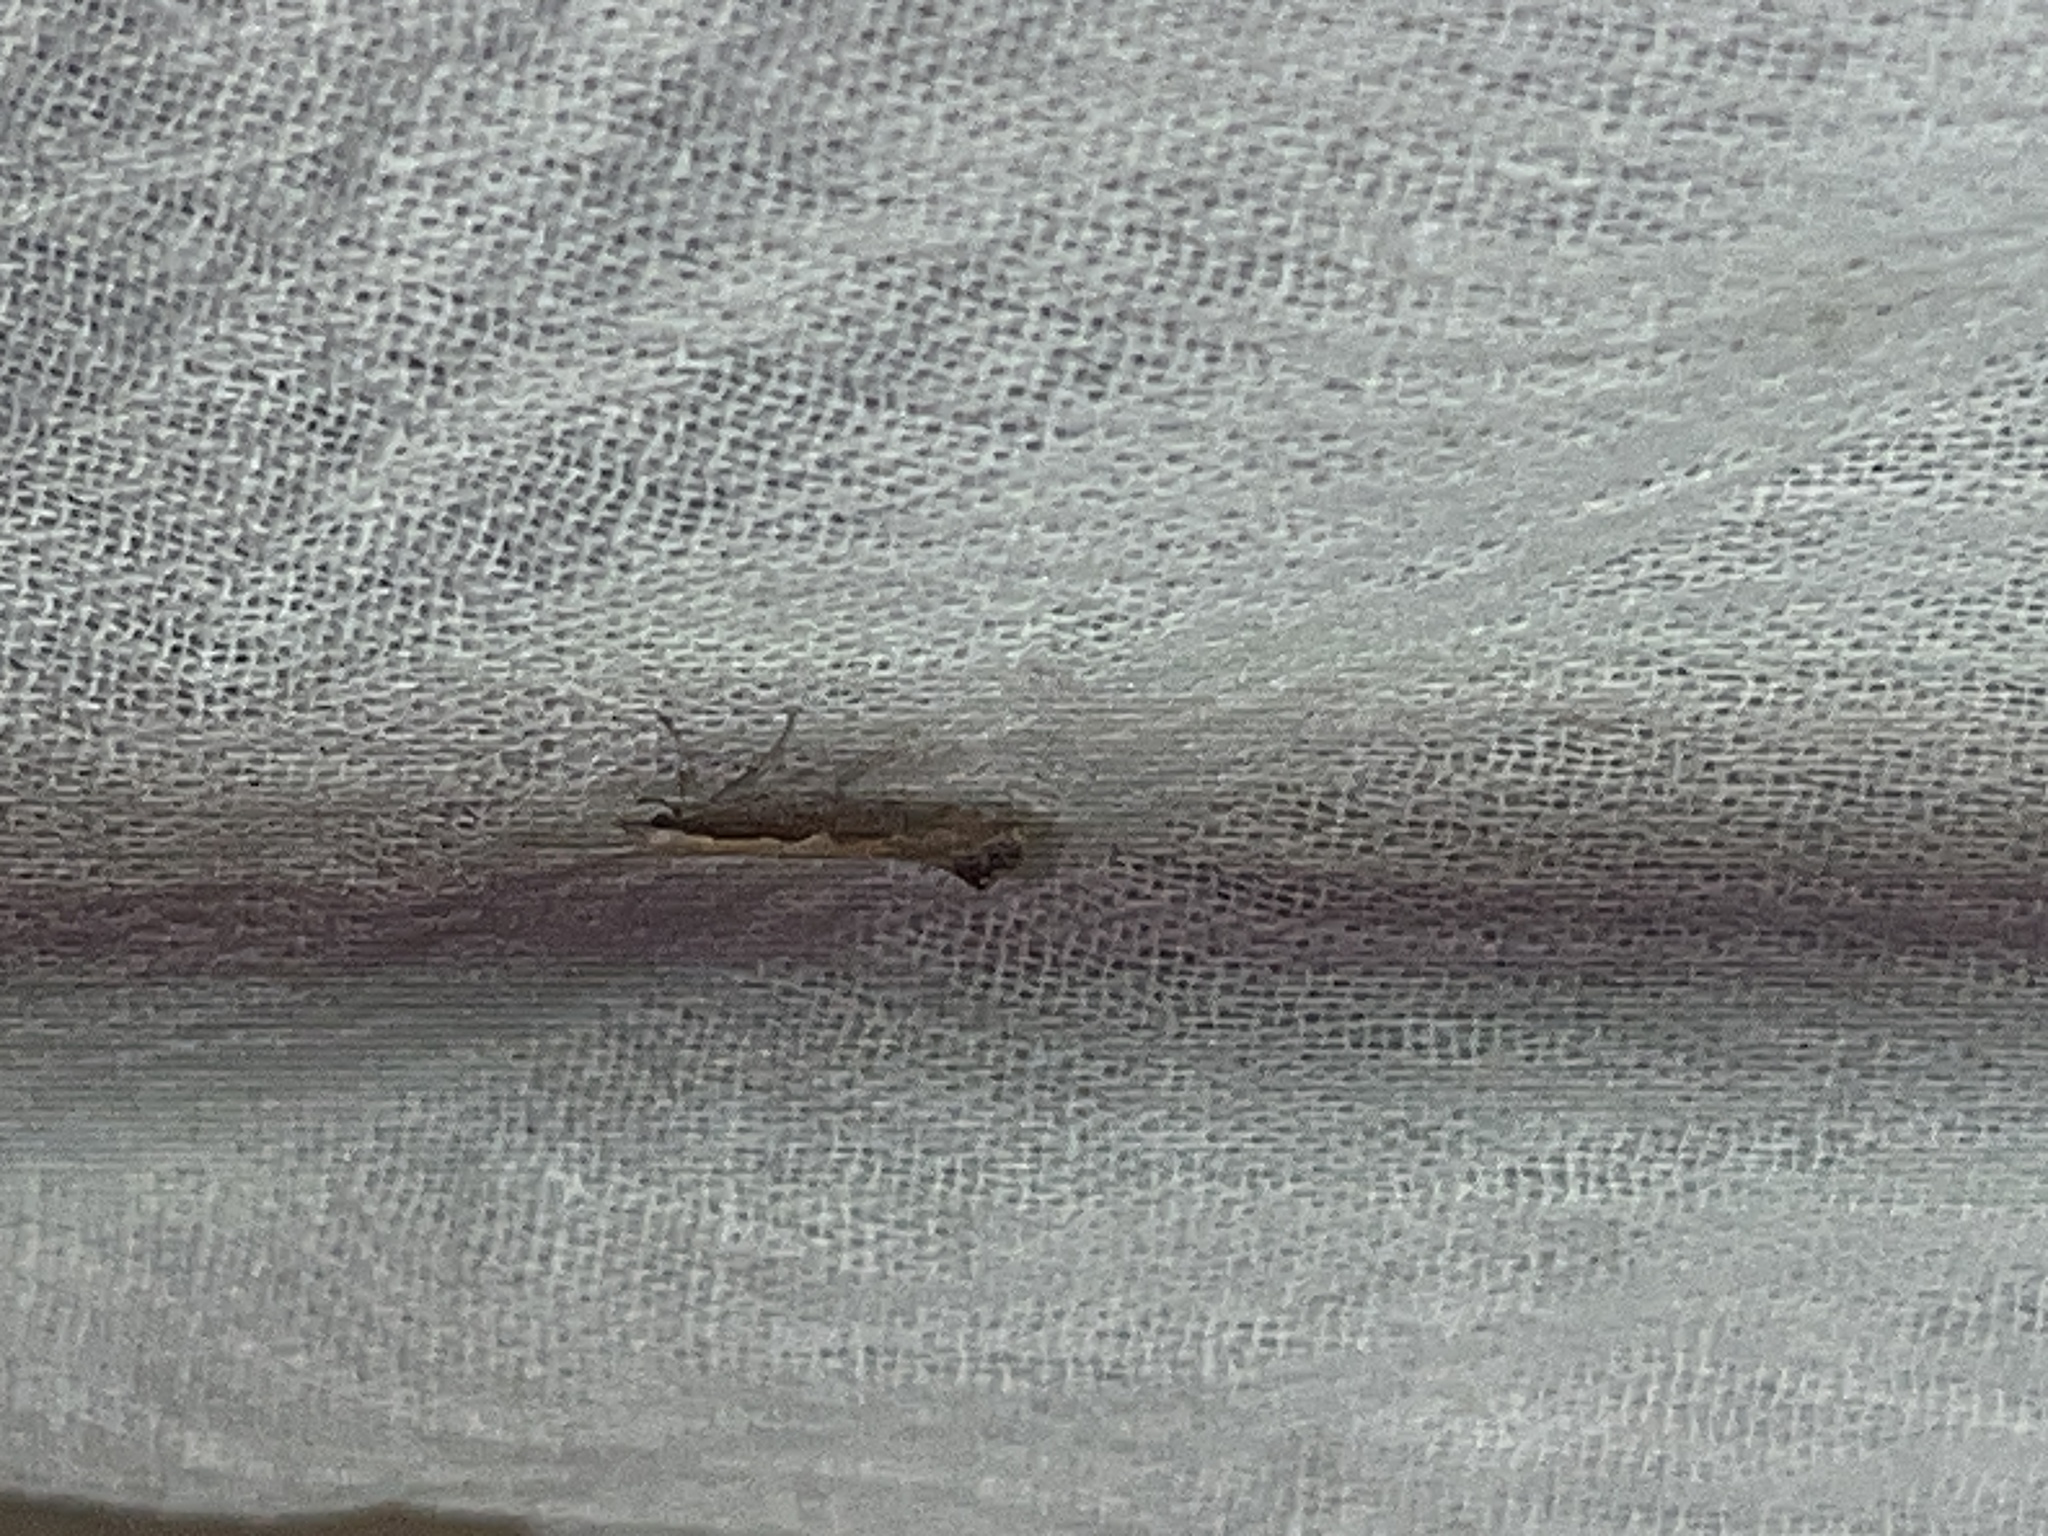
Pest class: diamondback_moth